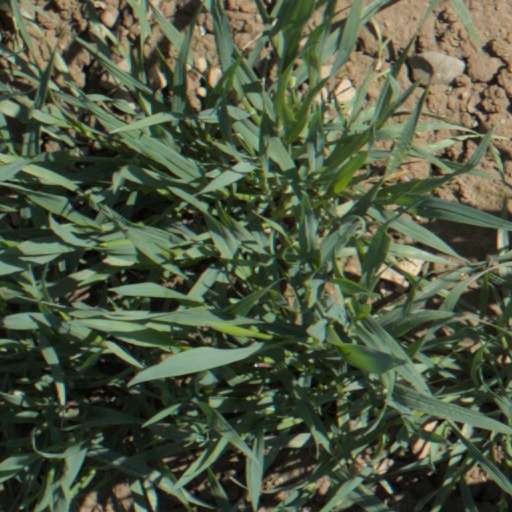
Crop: wheat